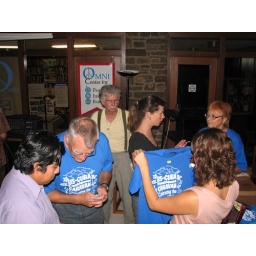
Lyell Thompson of Fayetteville, Arkansas, in yellow shirt supports the mission of Pastors for Peace